Sylvia Plath effect

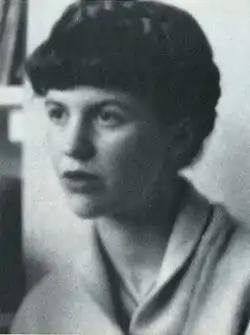
Sylvia Plath

The Sylvia Plath effect is the phenomenon that poets are more susceptible to mental illness than other creative writers. The term was coined in 2001 by psychologist James C. Kaufman, and implications and possibilities for future research are discussed. The effect is named after author Sylvia Plath, who died by suicide at the age of 30.